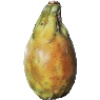
Label: Cactus fruit 1